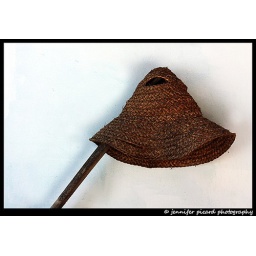
141 - straw hat against white wall